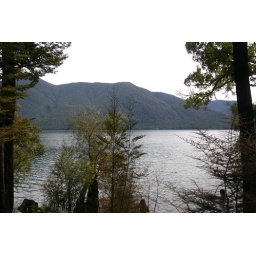
Look closely to see Jon flapping around like a lost duck in the water